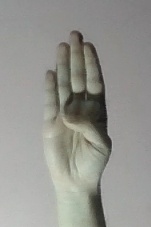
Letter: kaaf